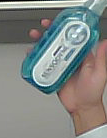
Product: sensodyne_mouthwash